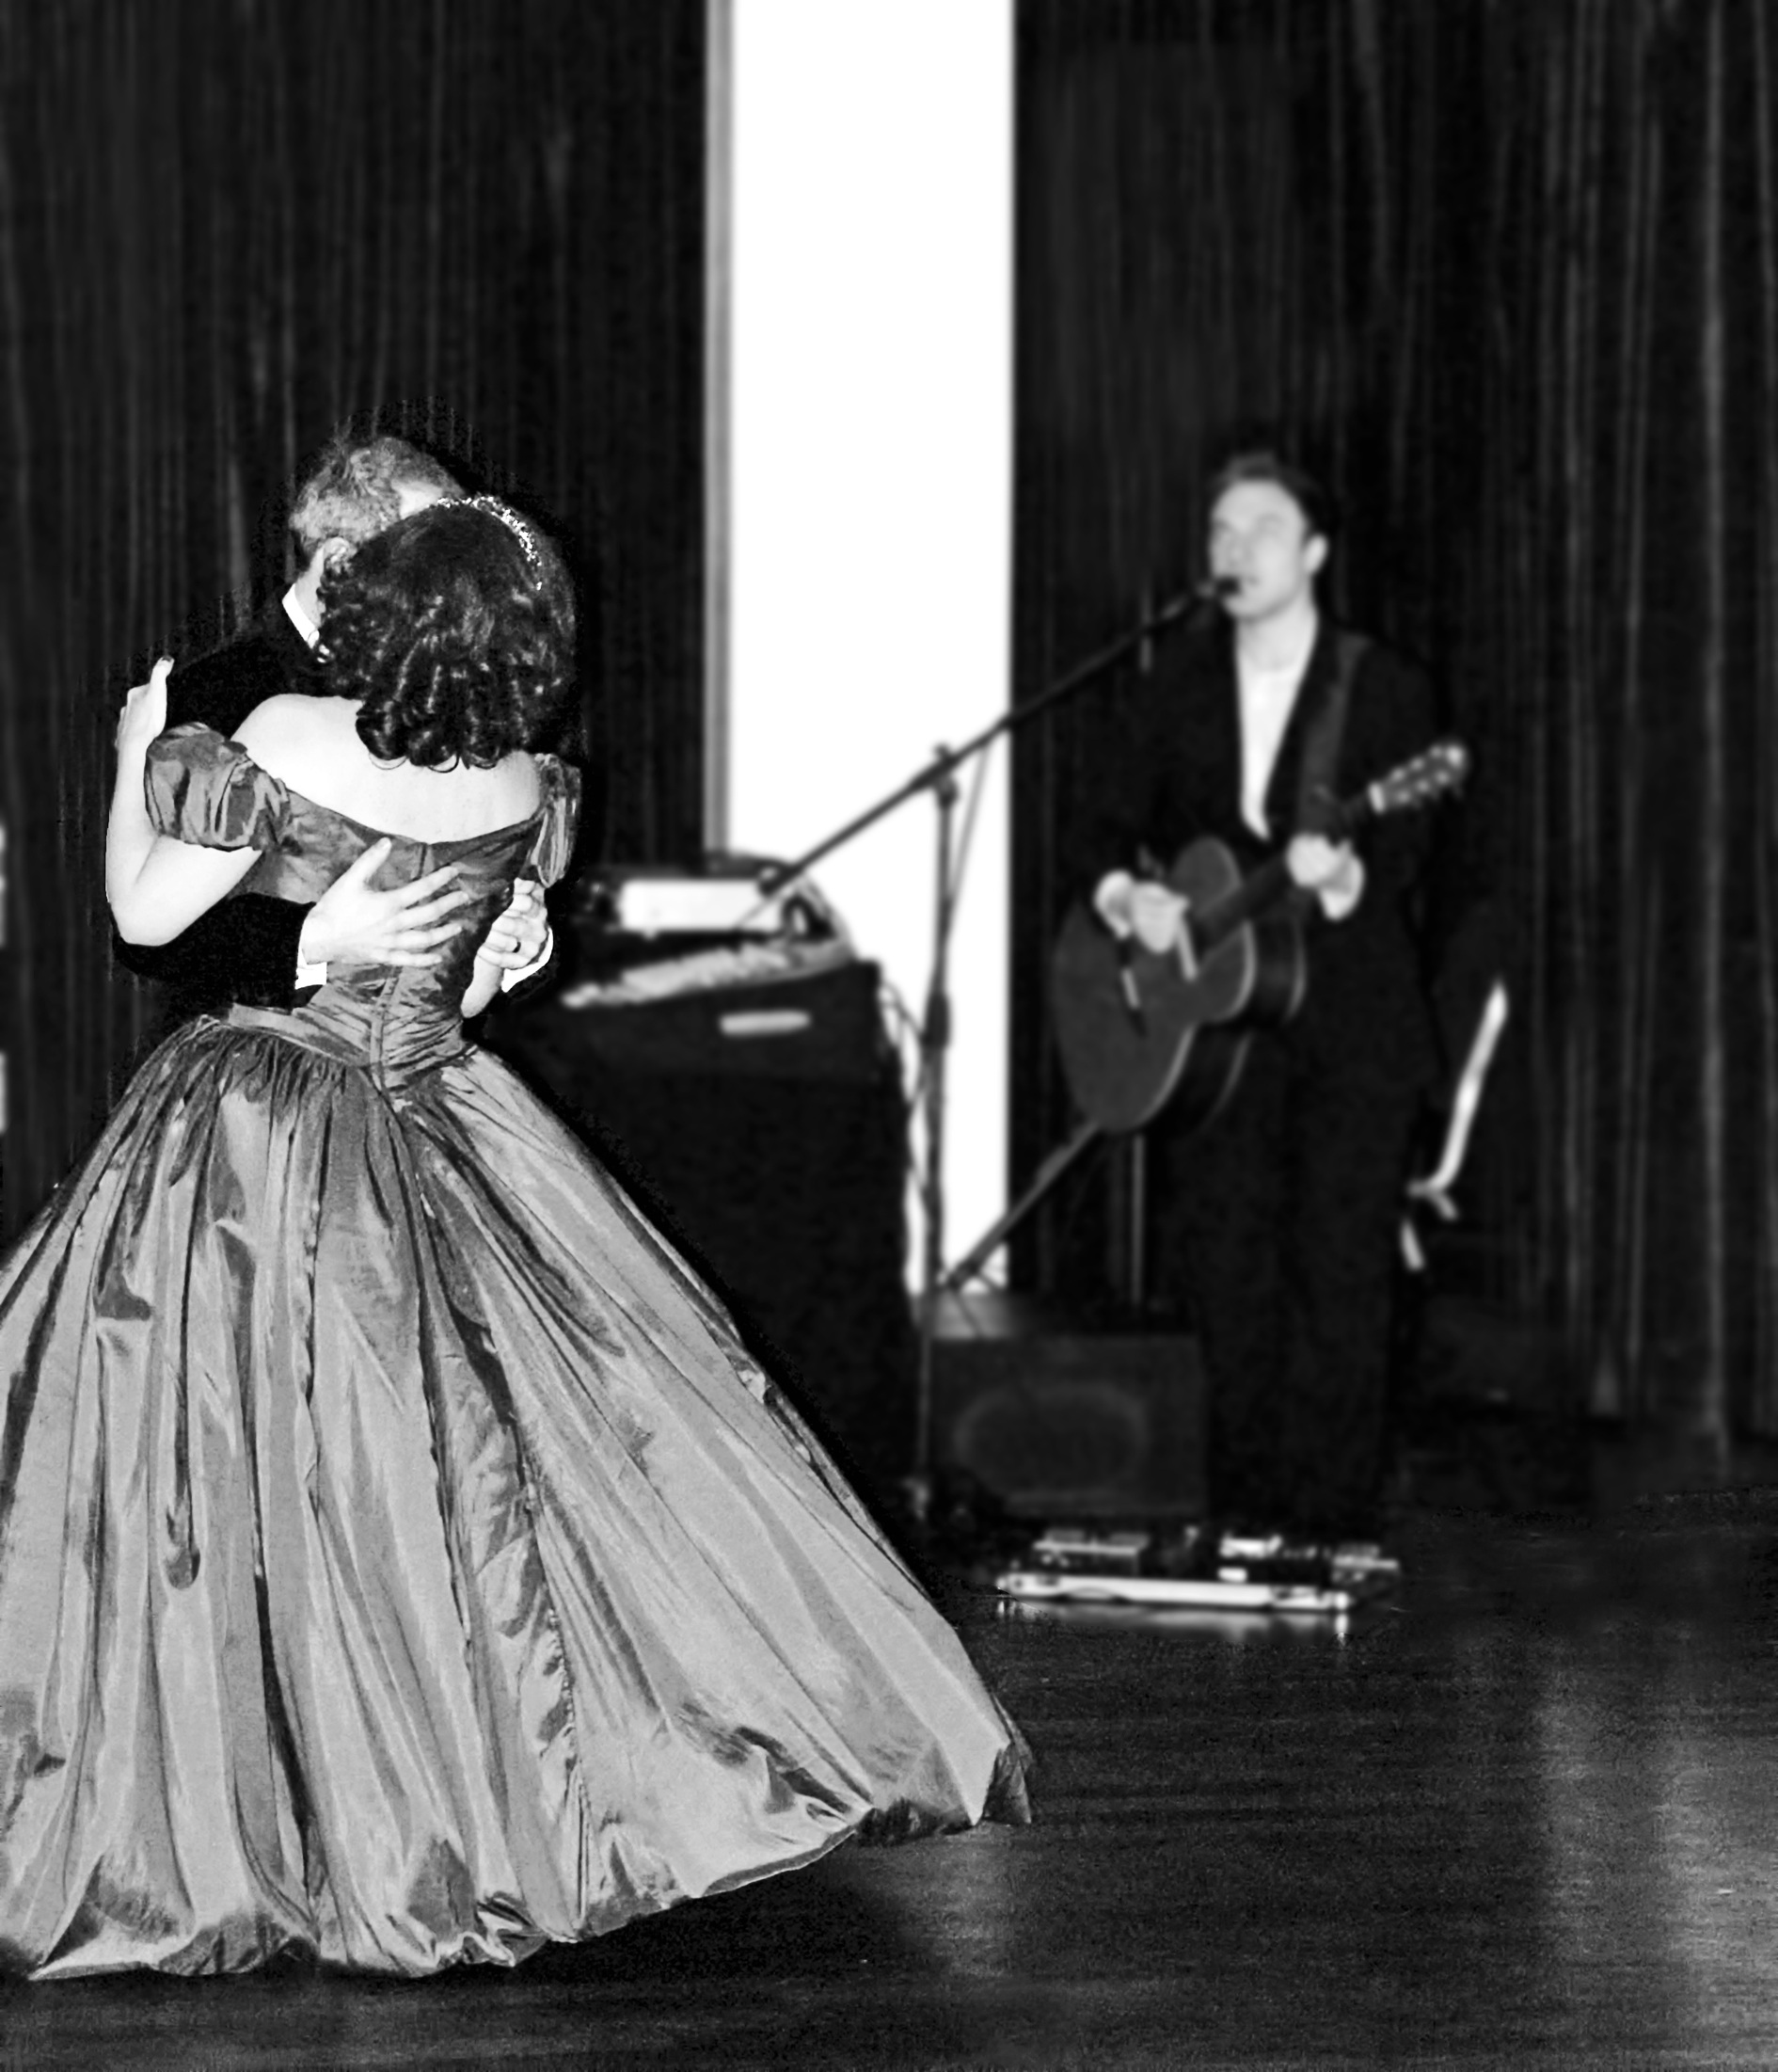
man, music, black and white, woman, celebration, band, love, heart, dance, kiss, couple, romance, romantic, monochrome, together, wedding, bride, groom, married, marriage, kissing, hug, engagement, life, performance art, embrace, family, ceremony, wife, dress, happy, happiness, relationship, sports, passion, joy, dancing, reception, pair, event, valentine, rings, busker, attractive, entertainment, intimate, courting, husband, bridal, marry, performing arts, bridegroom, wed, nuptials, sweetheart, newlywed, monochrome photography, matrimony, vows